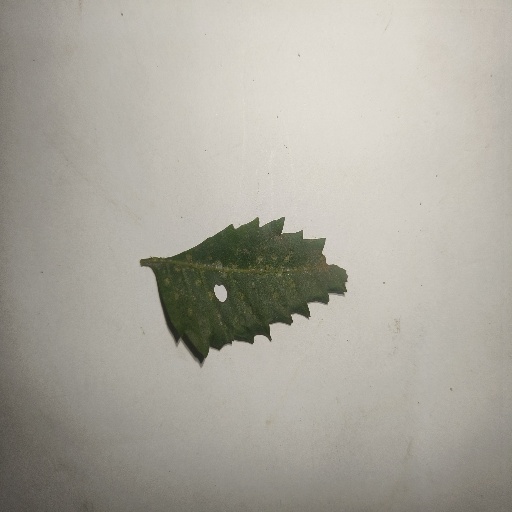
Species: Neem
Leaf condition: Shot Hole Leaf